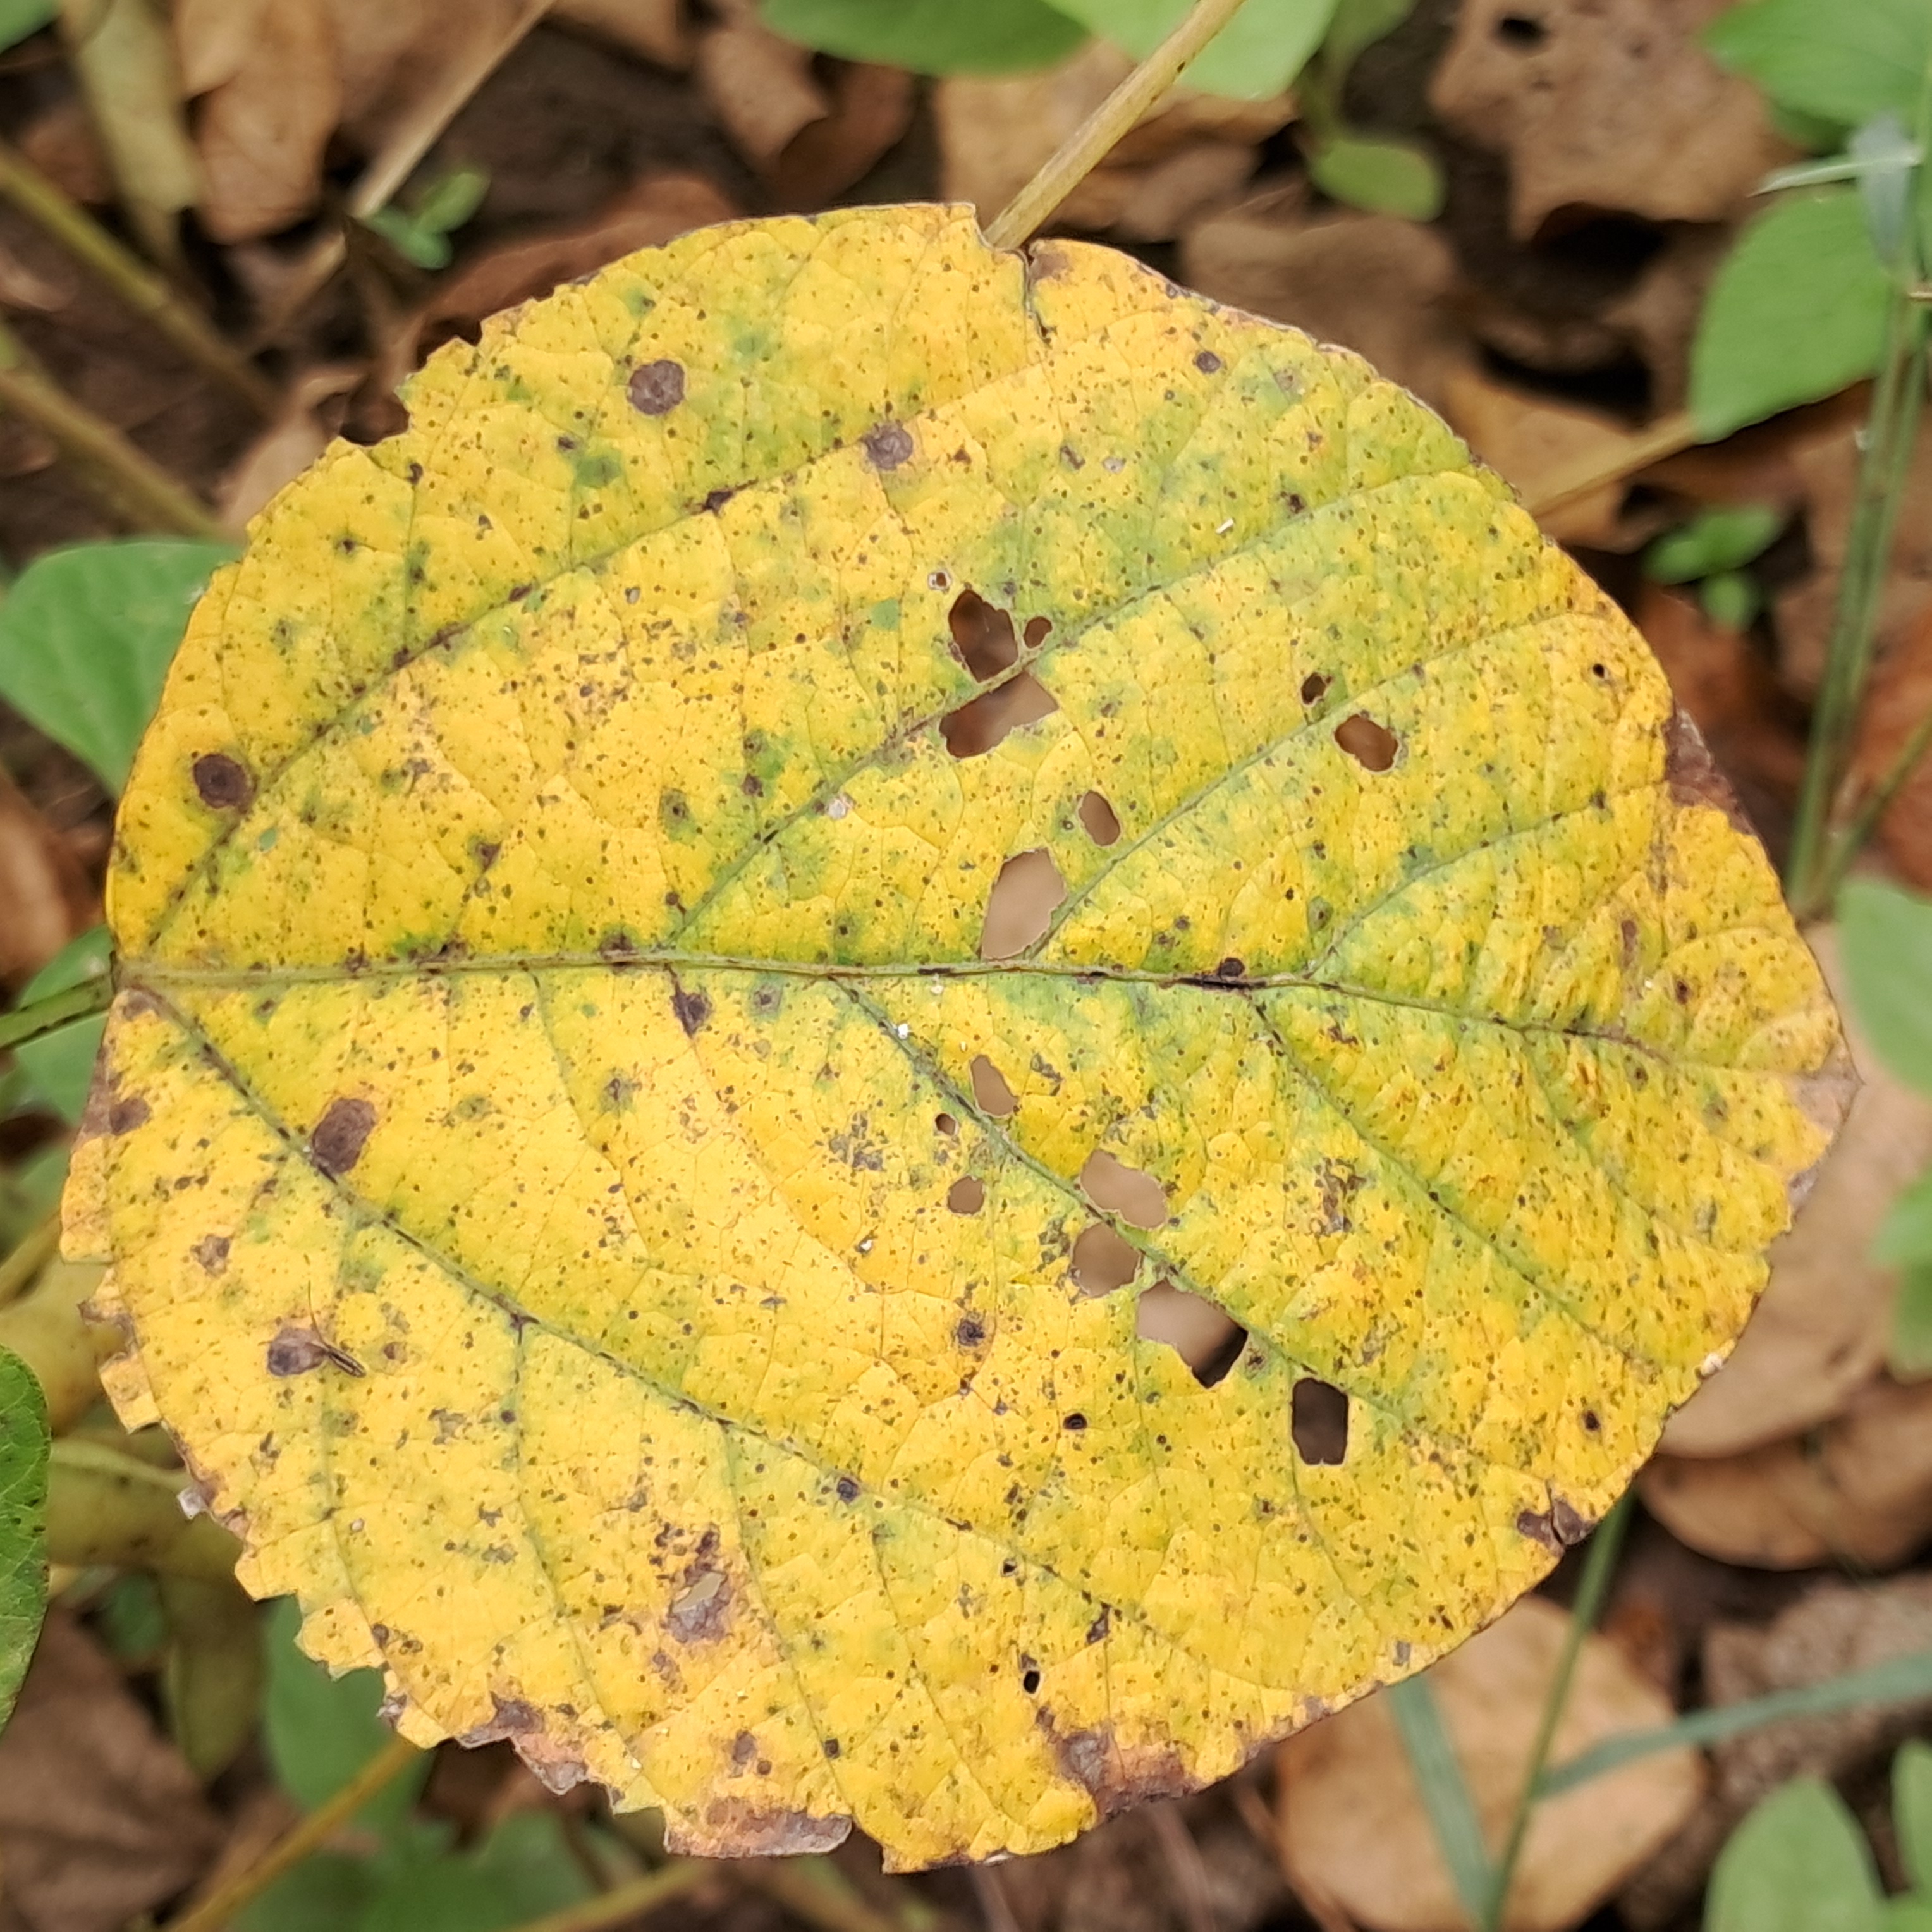
Label: Rust